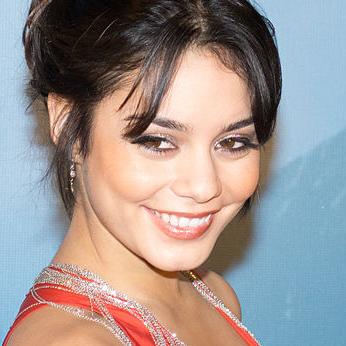
Age: 23